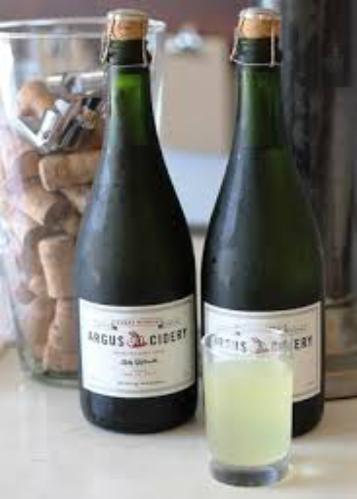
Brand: Argus Cider
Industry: Food